Henriette Rath

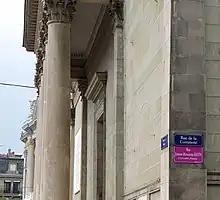

In 1826, she and her sister Jeanne Françoise founded the Musée Rath, using an inheritance from their brother Simon, who was a lieutenant general in the Russian service and died in 1819, and from the sale of several of Henriette Rath's paintings. In 1851, the Musée Rath came under the ownership of the City of Geneva against their wishes and has remained to the present day.